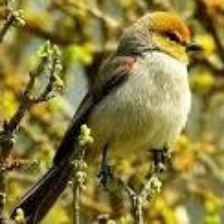
Species: VERDIN
Scientific name: AURIPARUS FLAVICEPS